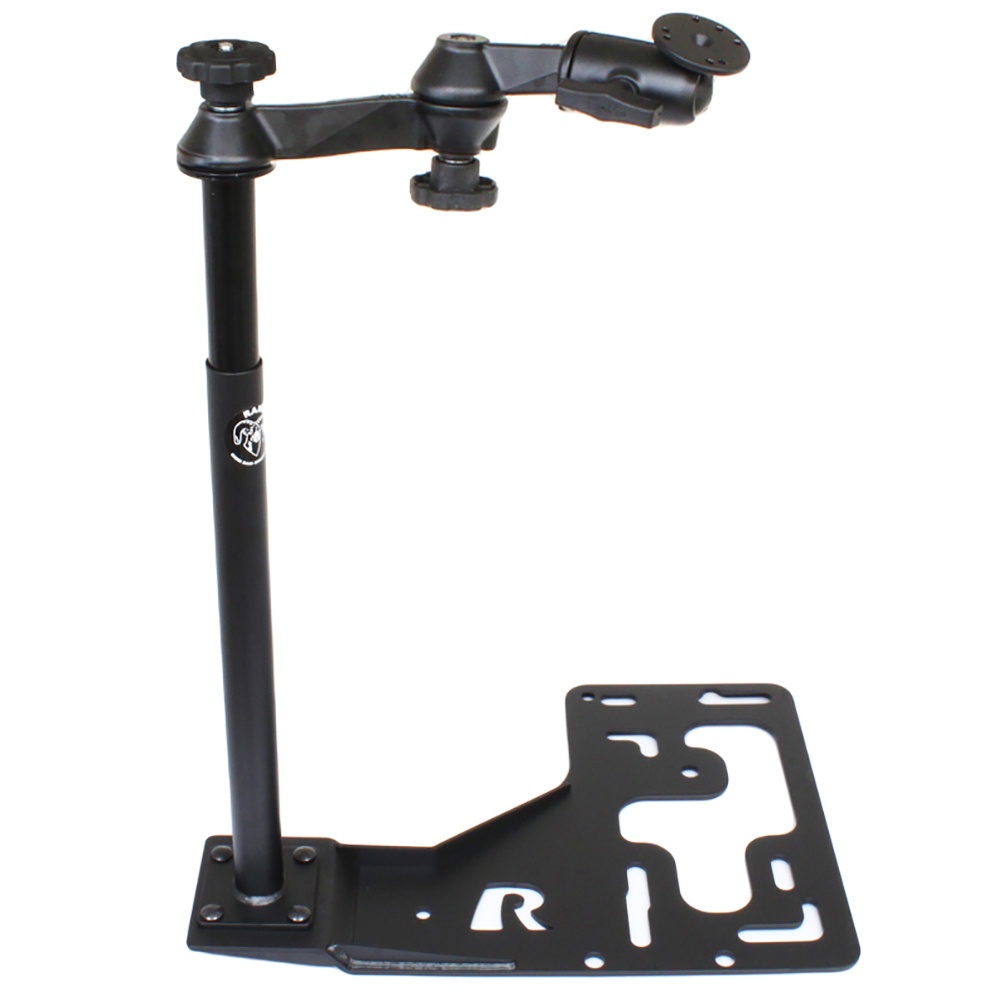
RAM Mount RAM No-Drill Universal Mount f/Heavy Duty Trucks [RAM-VB-168-RO1]
RAM® No-Drill™ Universal Mount f/Heavy Duty Trucks The RAM® No-Drill™ mounting base features a heavy-duty steel mounting base custom designed to fit these vehicles perfectly. Using the passenger side seat rail bolts as attachment points, existing hardware is used to secure the base in the vehicle. This configuration provides a telescoping feature that ranges from 12 to 18 inches. The double swing arm provides articulation and 12 inches of reach for passenger and driver access to the mounted device. Patented rubber ball and socket joint provides additional adjustment as well as shock and vibration isolation. This vehicle base kit comes with the 2.5” round plate with AMPs hole pattern for attaching to multiple RAM products. Hole Pattern: 4-Hole AMPS: 1.181" x 1.496" 3-Hole 120-Degree: 1.812" Diameter Materials: Powder coated steel Marine grade-aluminum Ball/Socket Size: C Size - 1.5"
Brand: RAM Mounting Systems
Category: Vehicles & Parts > Vehicle Parts & Accessories > Motor Vehicle Electronics > Motor Vehicle Video Monitor Mounts